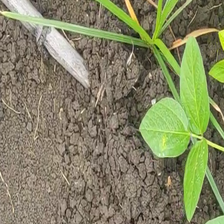
Weed species: Lavhala_(Cyperus_Rotundus)